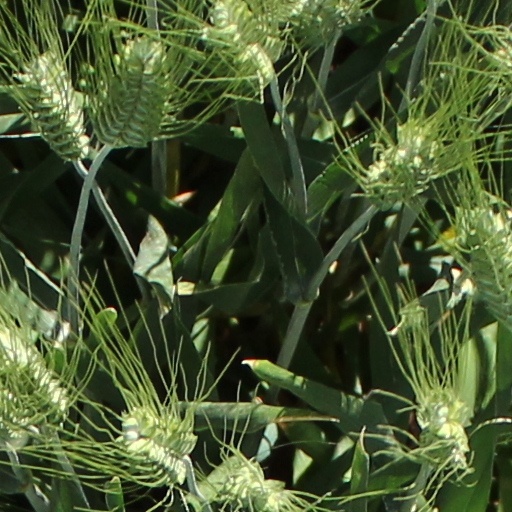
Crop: wheat